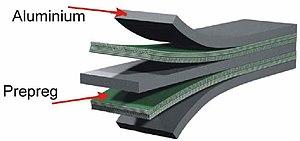
Le GLARE est un matériau composite de haute technologie.